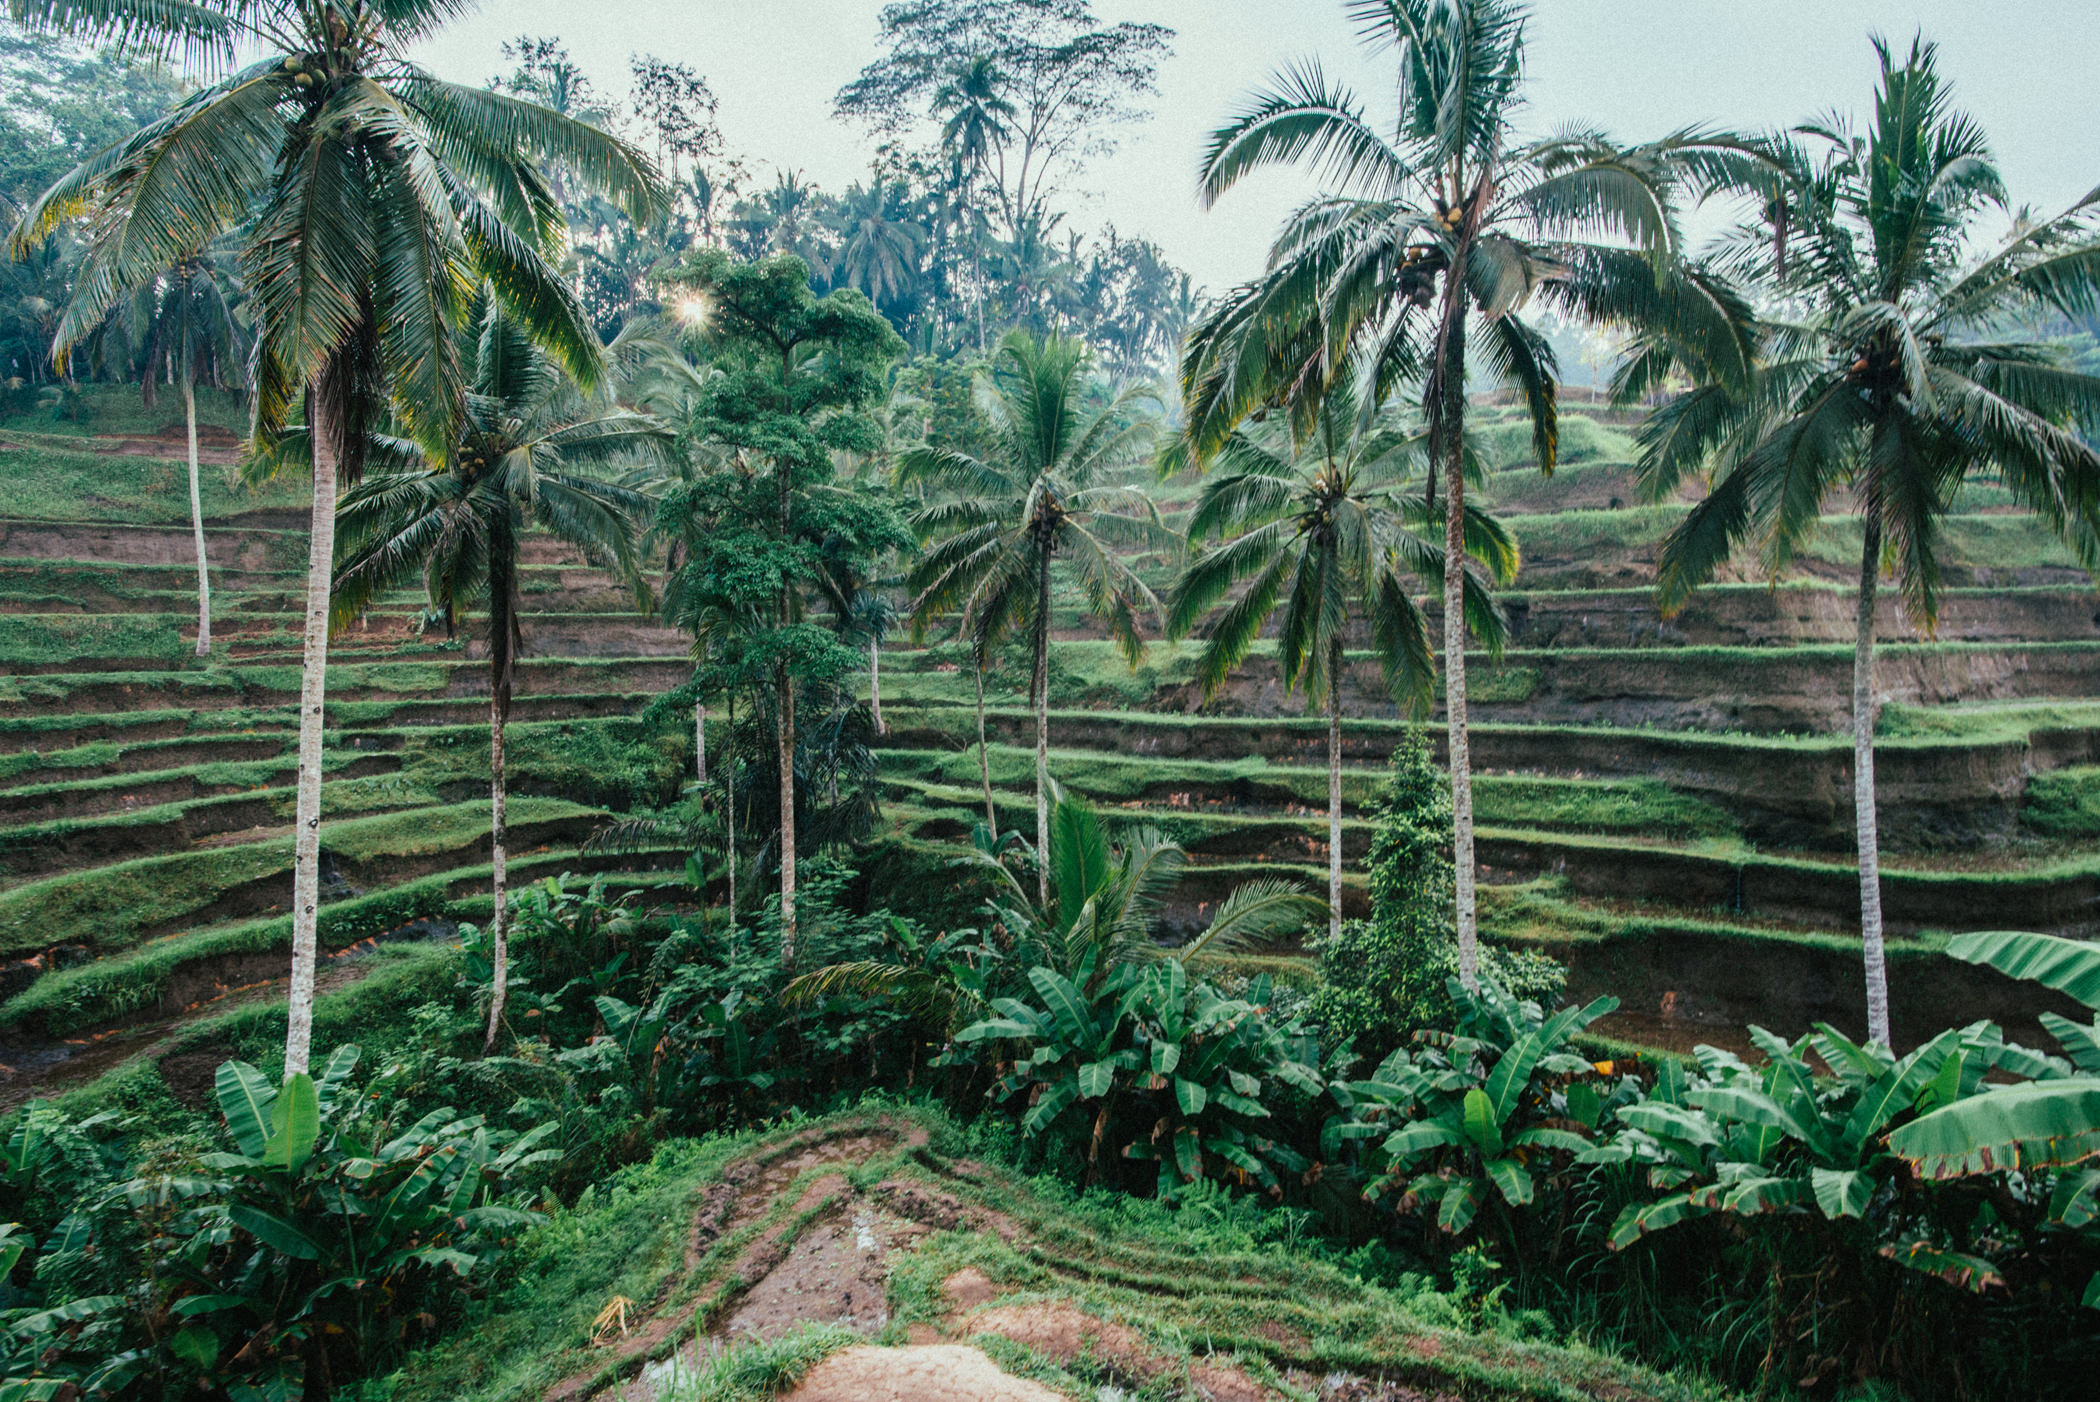
vegetation, tree, jungle, terrestrial plant, plant, elaeis, palm tree, biome, botany, forest, tropical and subtropical coniferous forests, rainforest, plantation, landscape, arecales, adaptation, woody plant, attalea speciosa, tropics